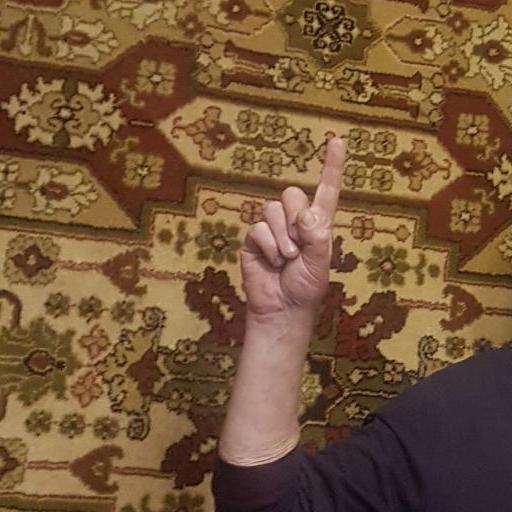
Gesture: one